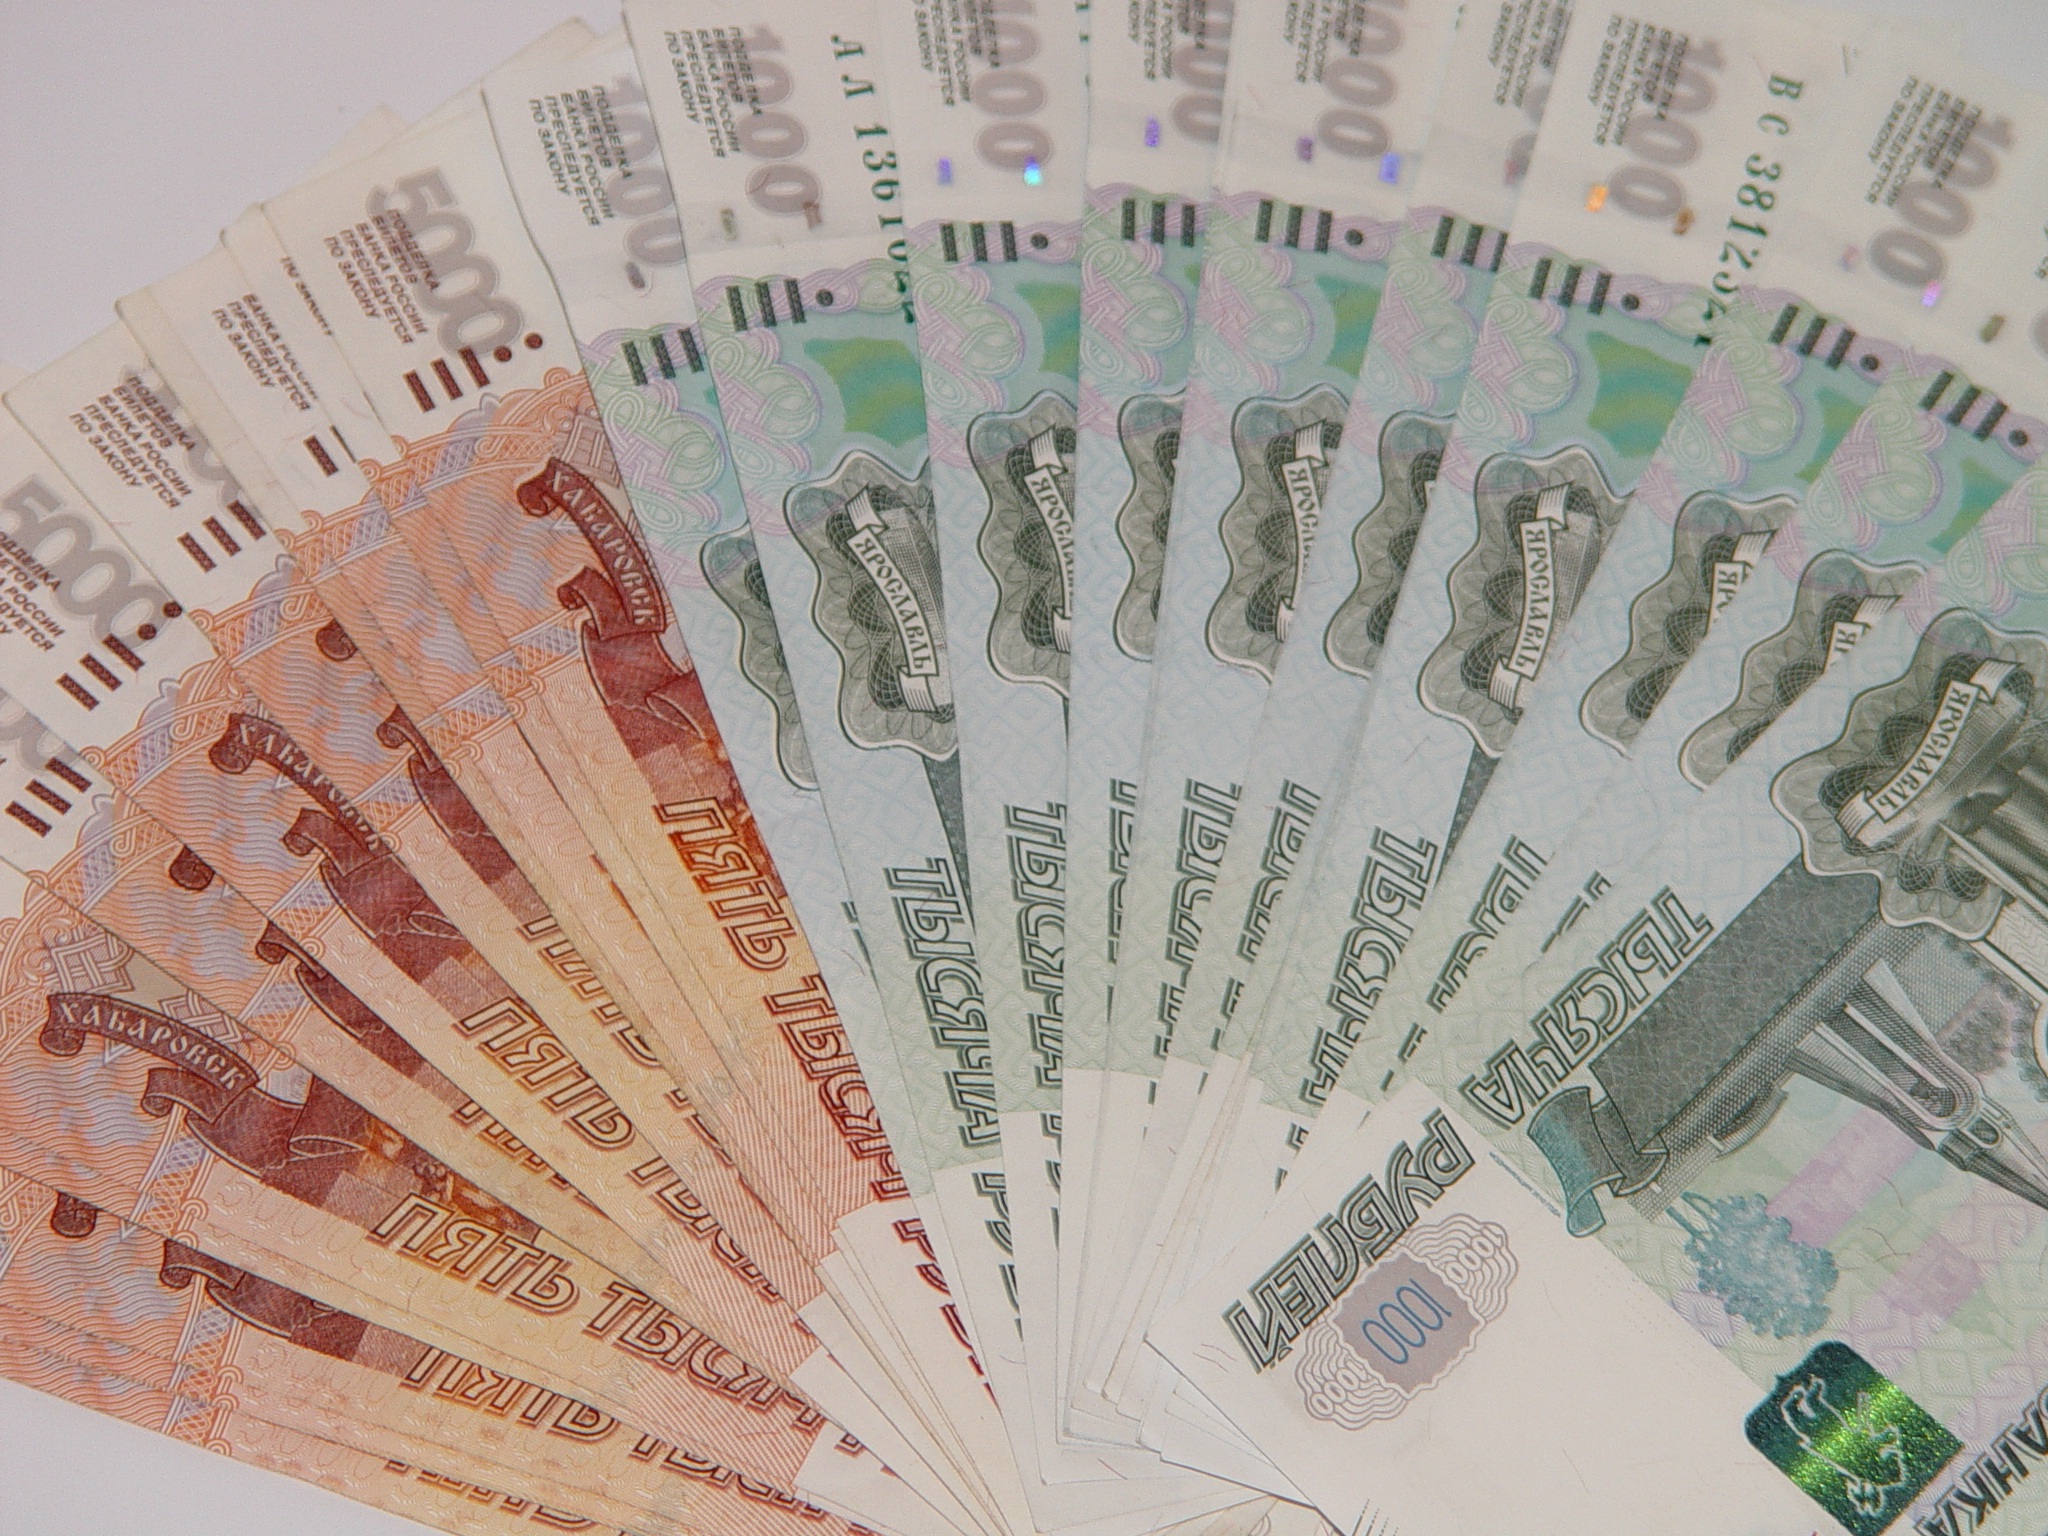
symbol, money, paper, cash, bank, currency, finances, russia, income, profit, ruble, banknote, thousand rubles, five thousand rubles, money handling